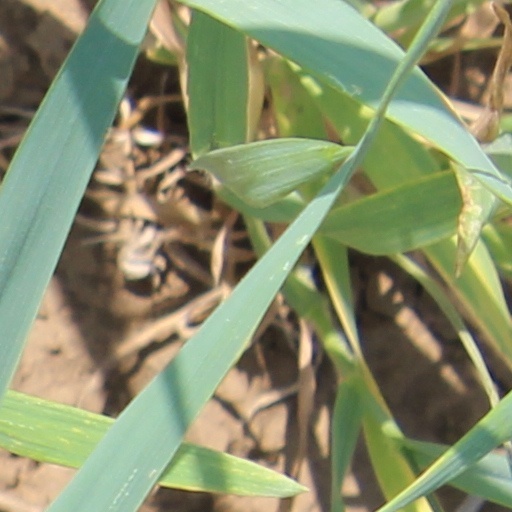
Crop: wheat